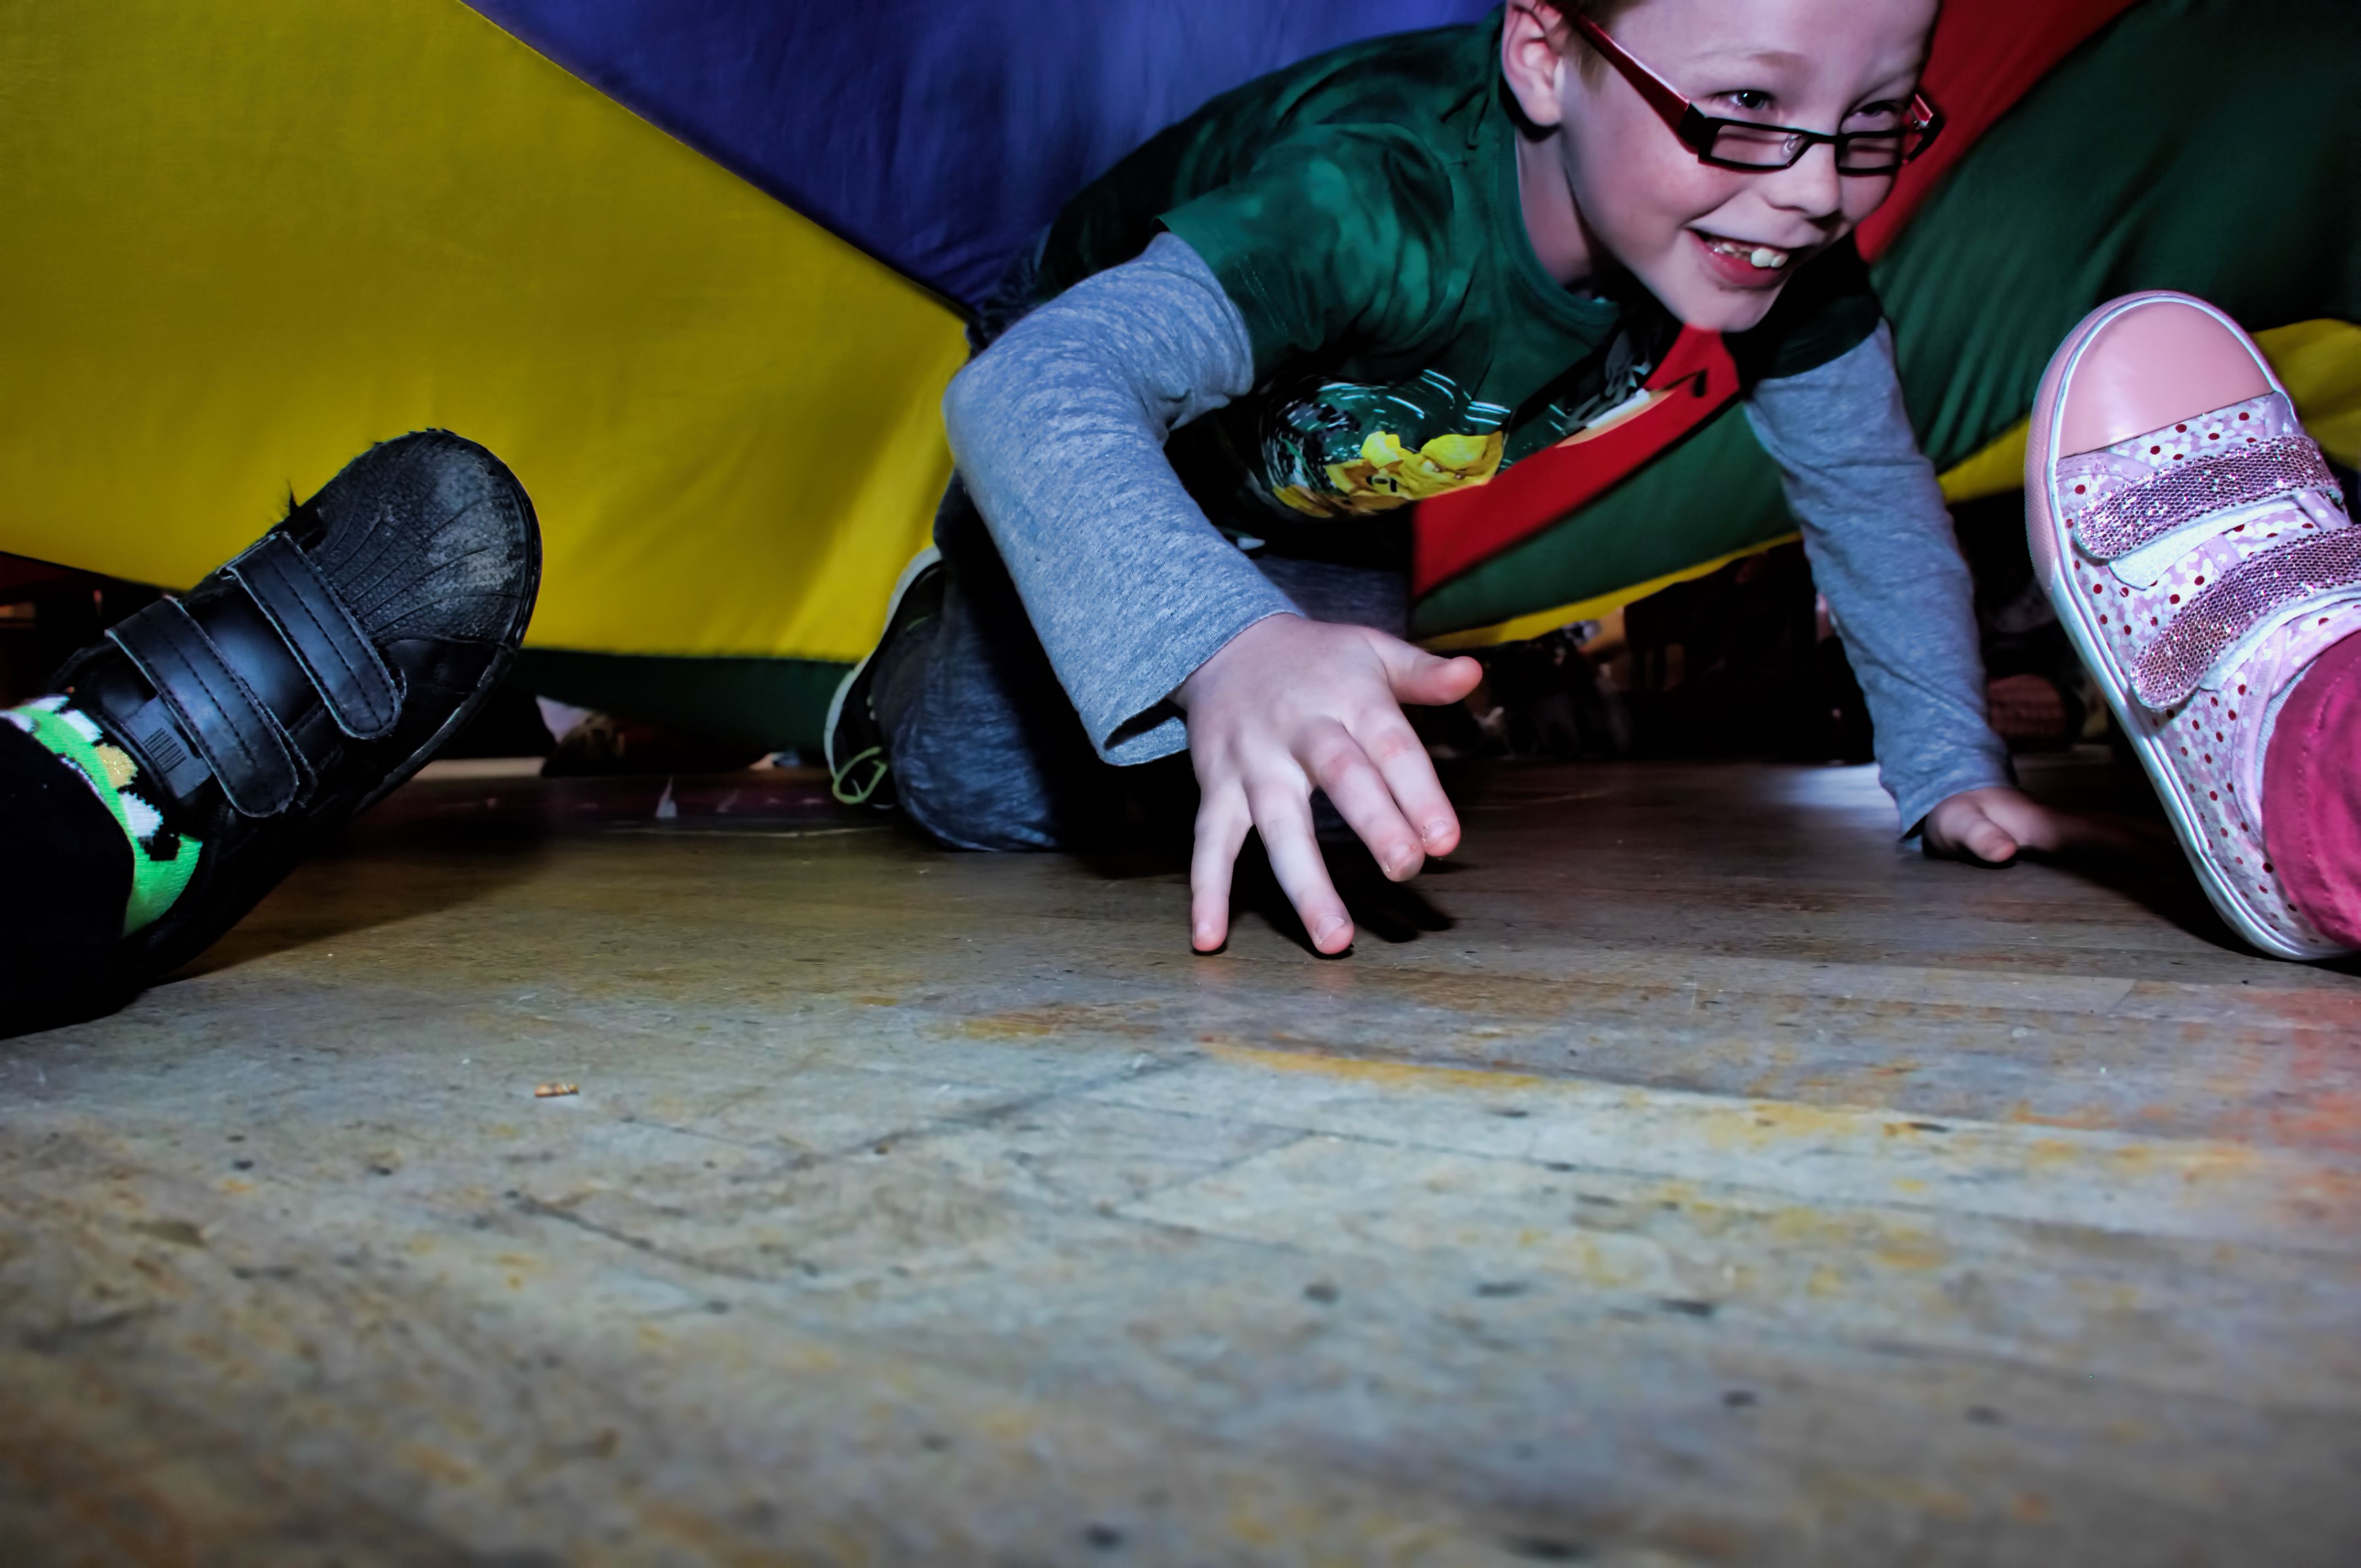
color, performance art